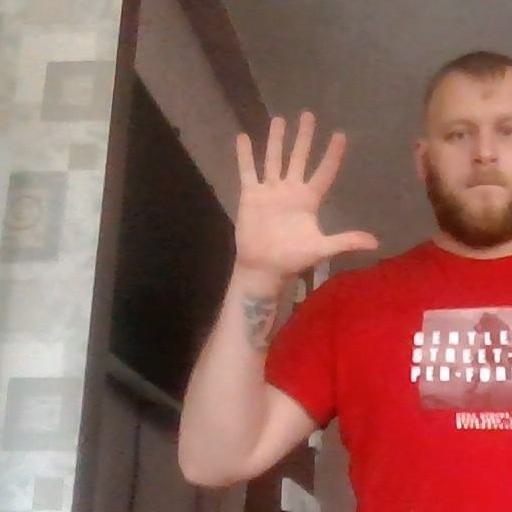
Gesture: palm